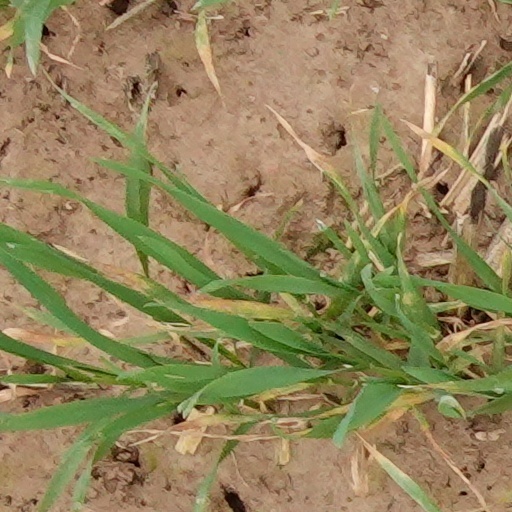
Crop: wheat